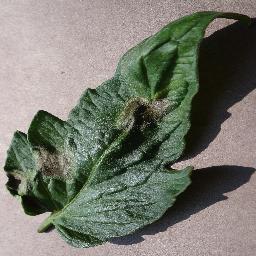
Label: Tomato___Late_blight